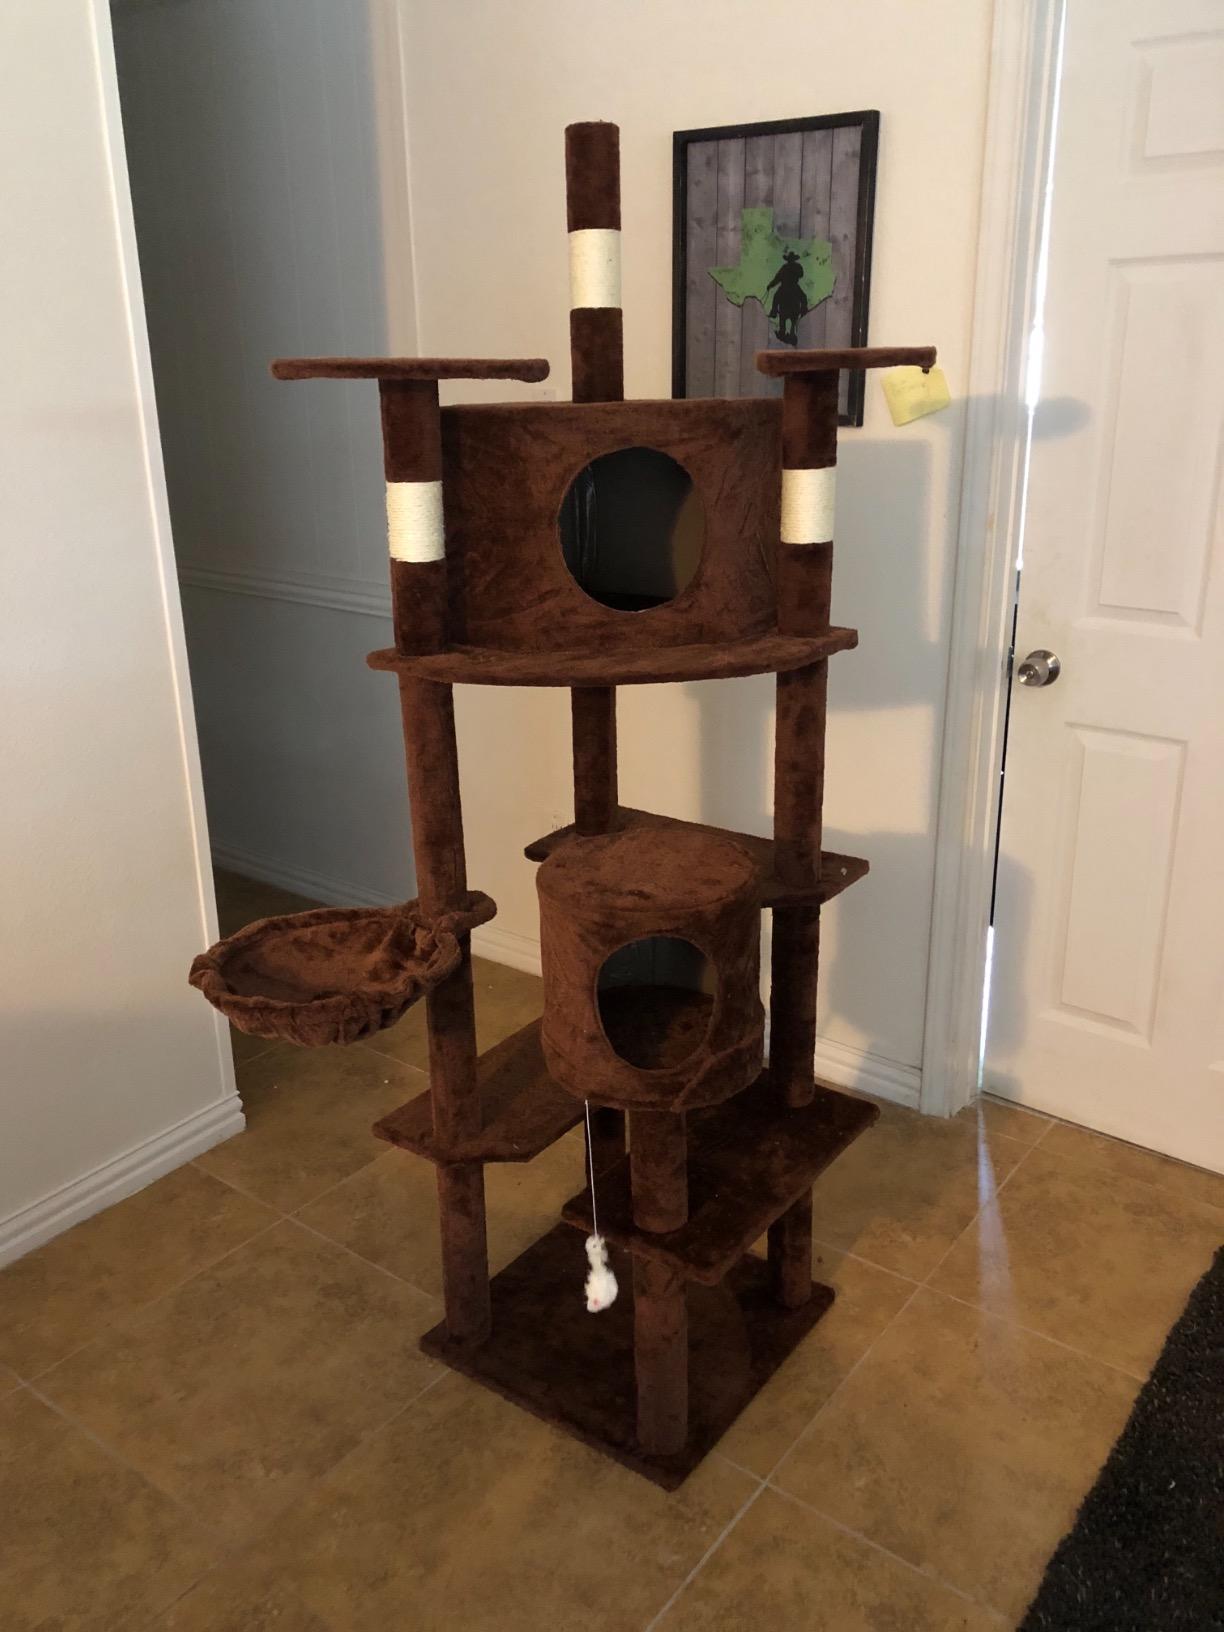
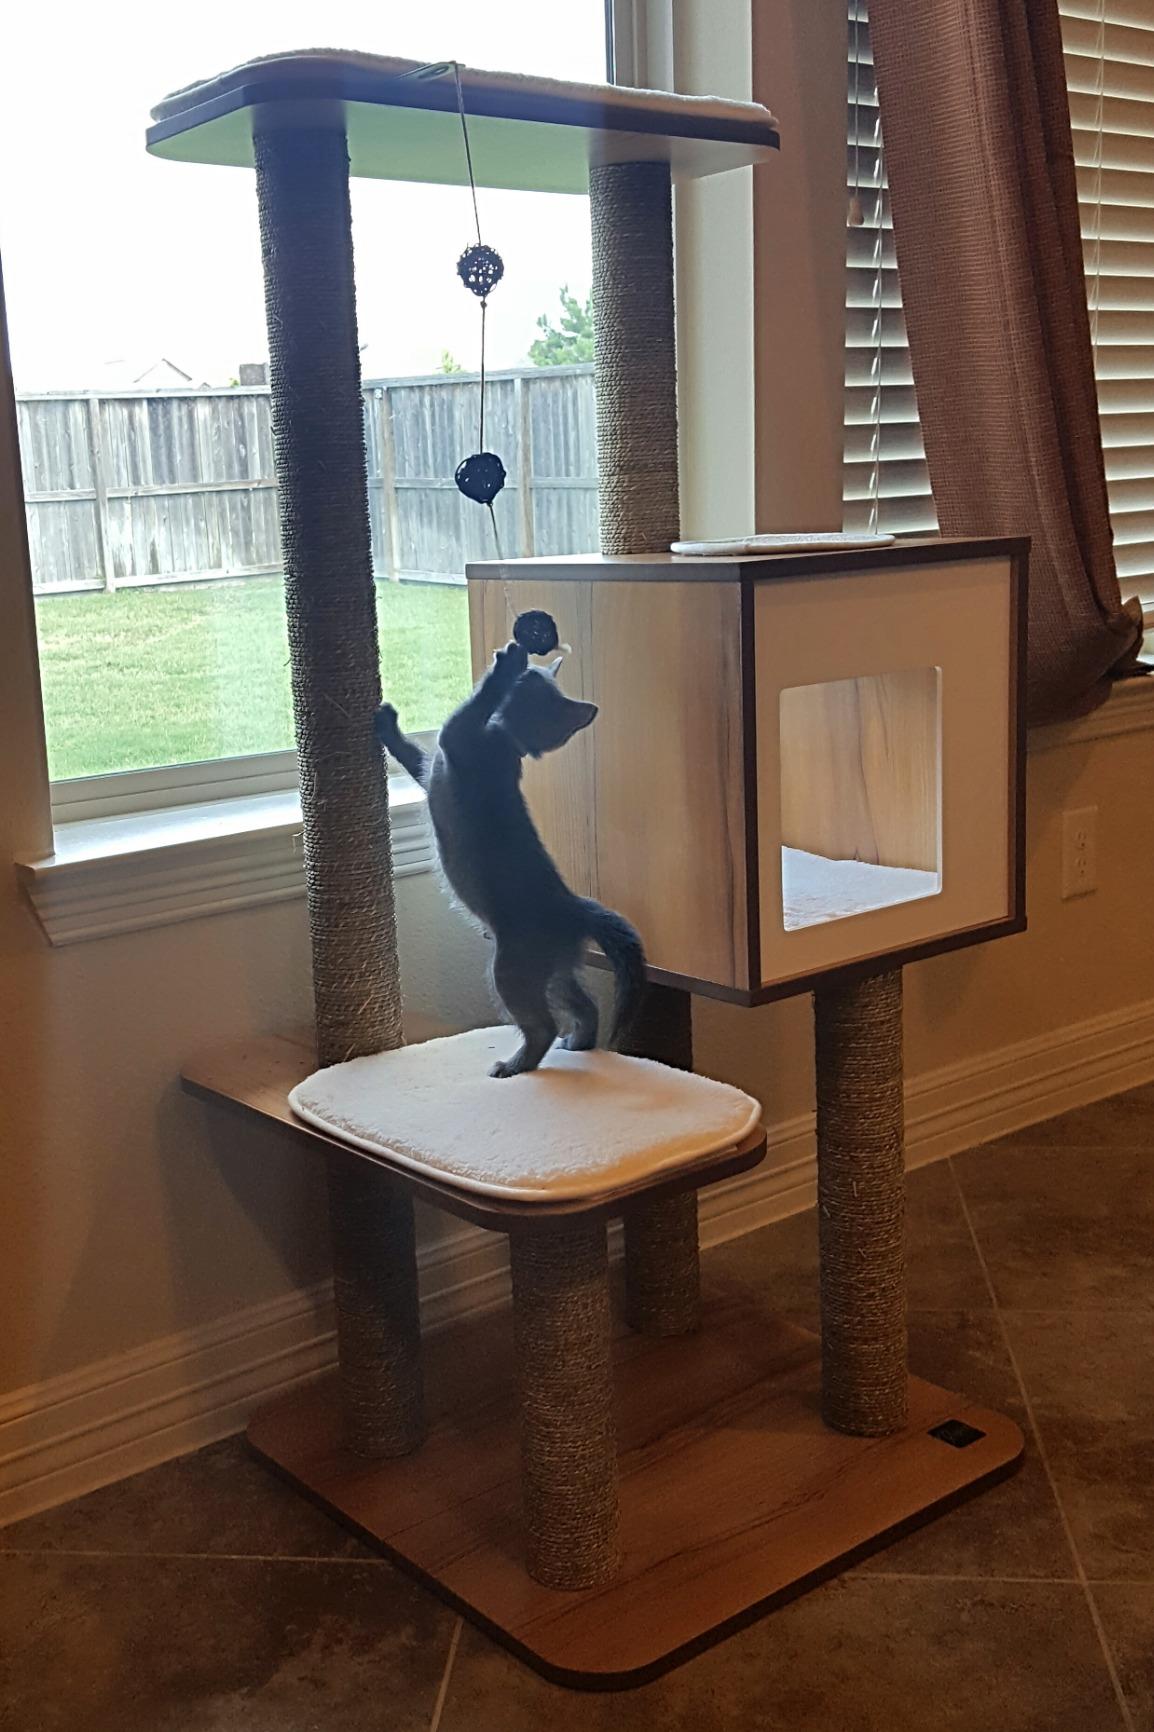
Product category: items_cat tree
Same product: no